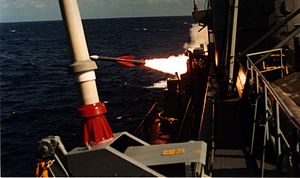
Exocet / Historie / Mellemøsten
Affyring af et Exocet MM.38 fra Schleswig Holstein (D182)
Exocet er et franskkonstrueret sømålsmissil, med versioner der kan affyres fra skibe, ubåde, fly og lastbiler. Adskillige missiler af typen blev affyret under konflikter i 1980'erne.